Harry Waibel

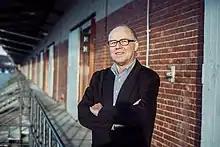
Harry Waibel 2016

Harry Weibel (born 20 June 1946) is a German historian. His main topics are neo-Nazism, right-wing extremism and antisemitism in the GDR and racism in Germany from 1945 to the present.